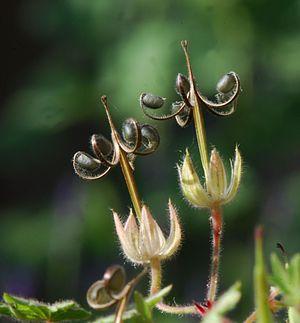
Fruit de Geranium rotundifolium
La famille des Geraniaceae est constituée de plantes dicotylédones ; elle comprend environ 800 espèces réparties en 3 à 7 genres.
Geranium est un genre de plantes herbacées sauvages de la famille des Geraniaceae.
Le Géranium à feuilles rondes, ou mauvin, mauvette, est une espèce de plantes herbacées du genre Geranium, de la famille des Géraniacées.